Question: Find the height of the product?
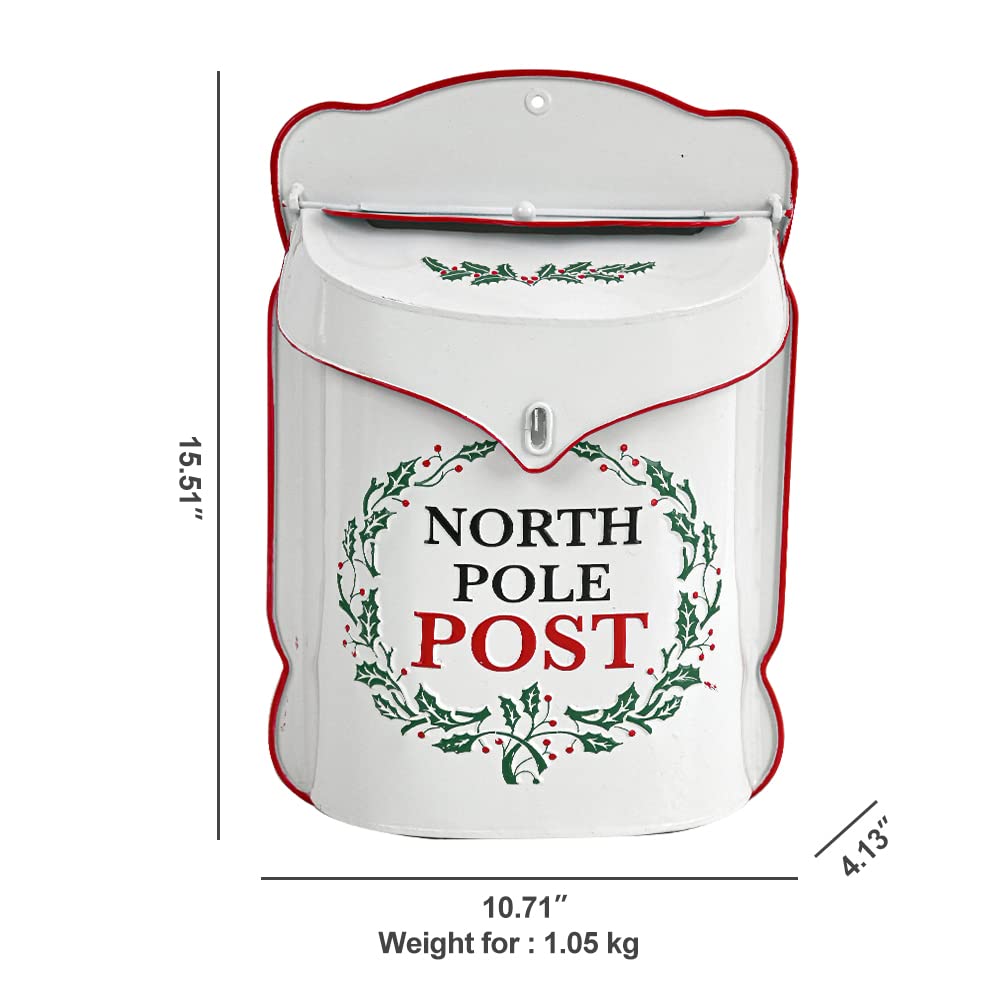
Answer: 15.51 inch